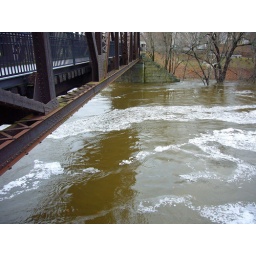
Androscoggin River flooding from the footbridge near Railroad park in Auburn, Maine. Old railroad bridge converted to a footbridge.